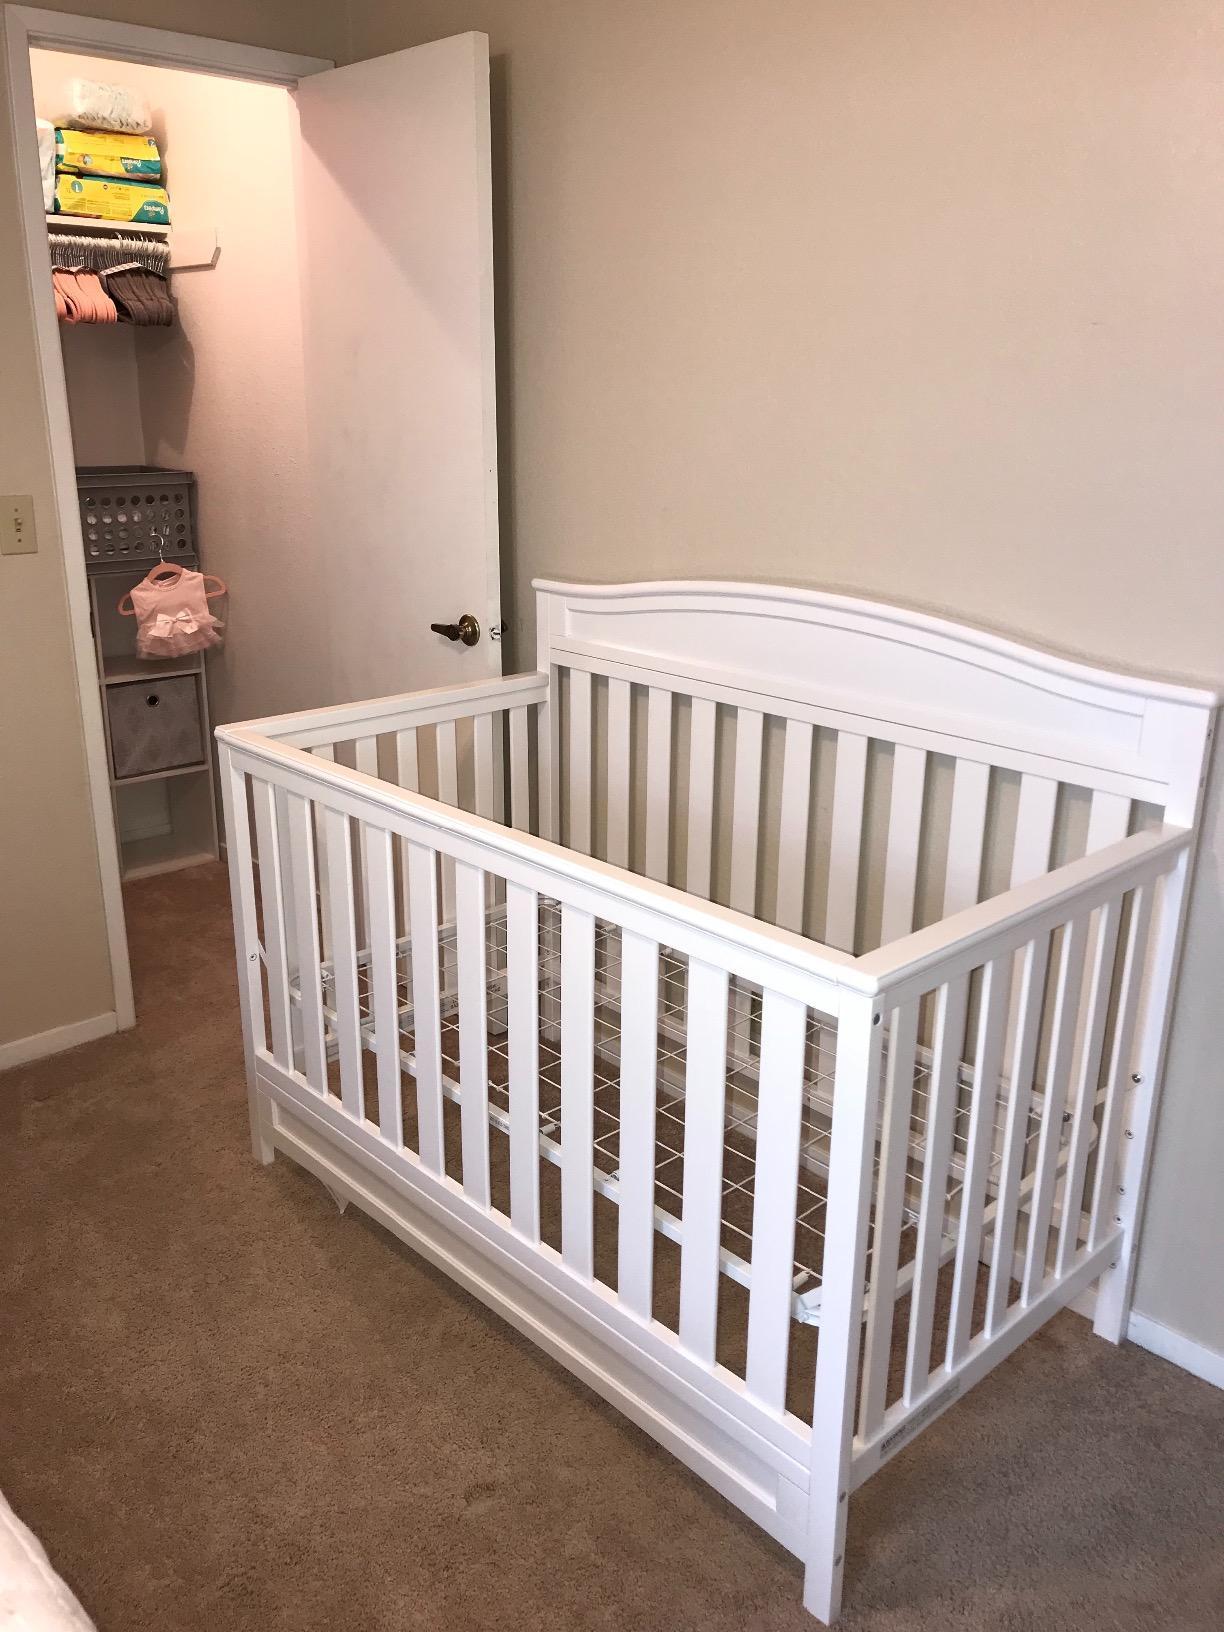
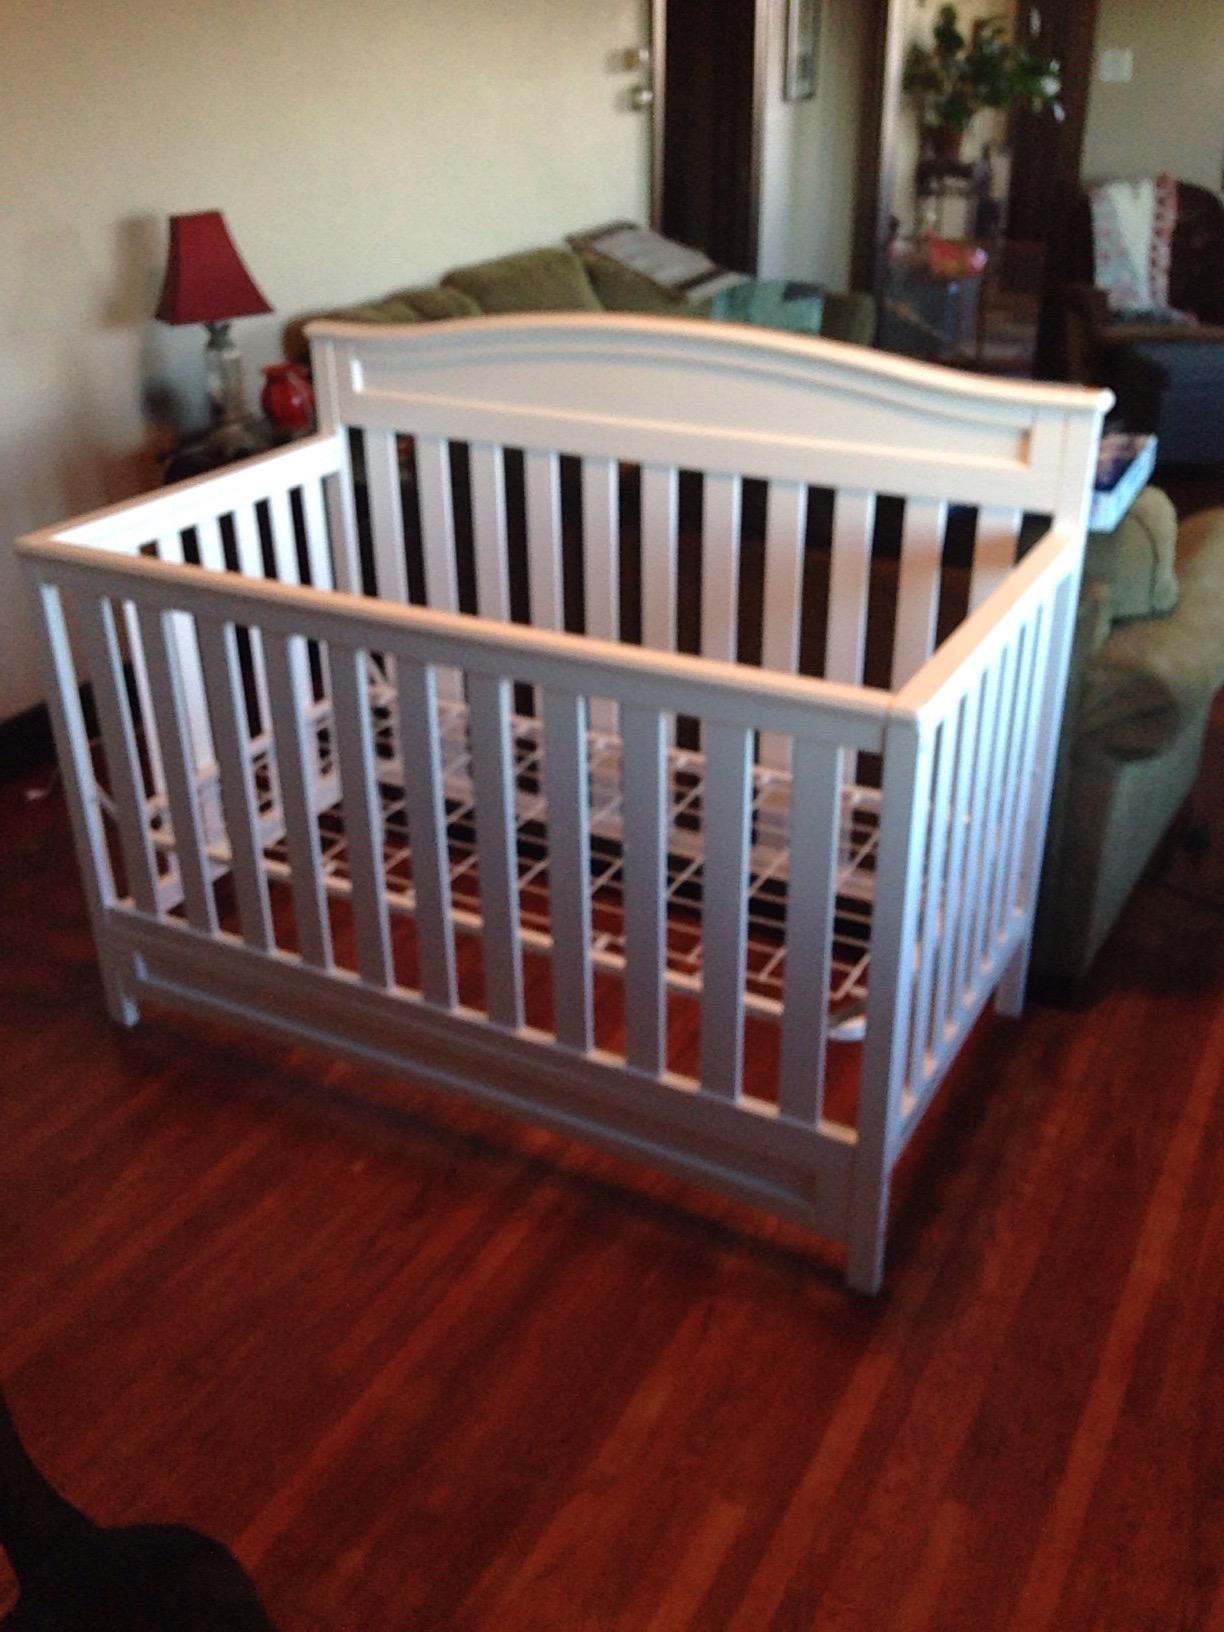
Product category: products_crib
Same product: yes